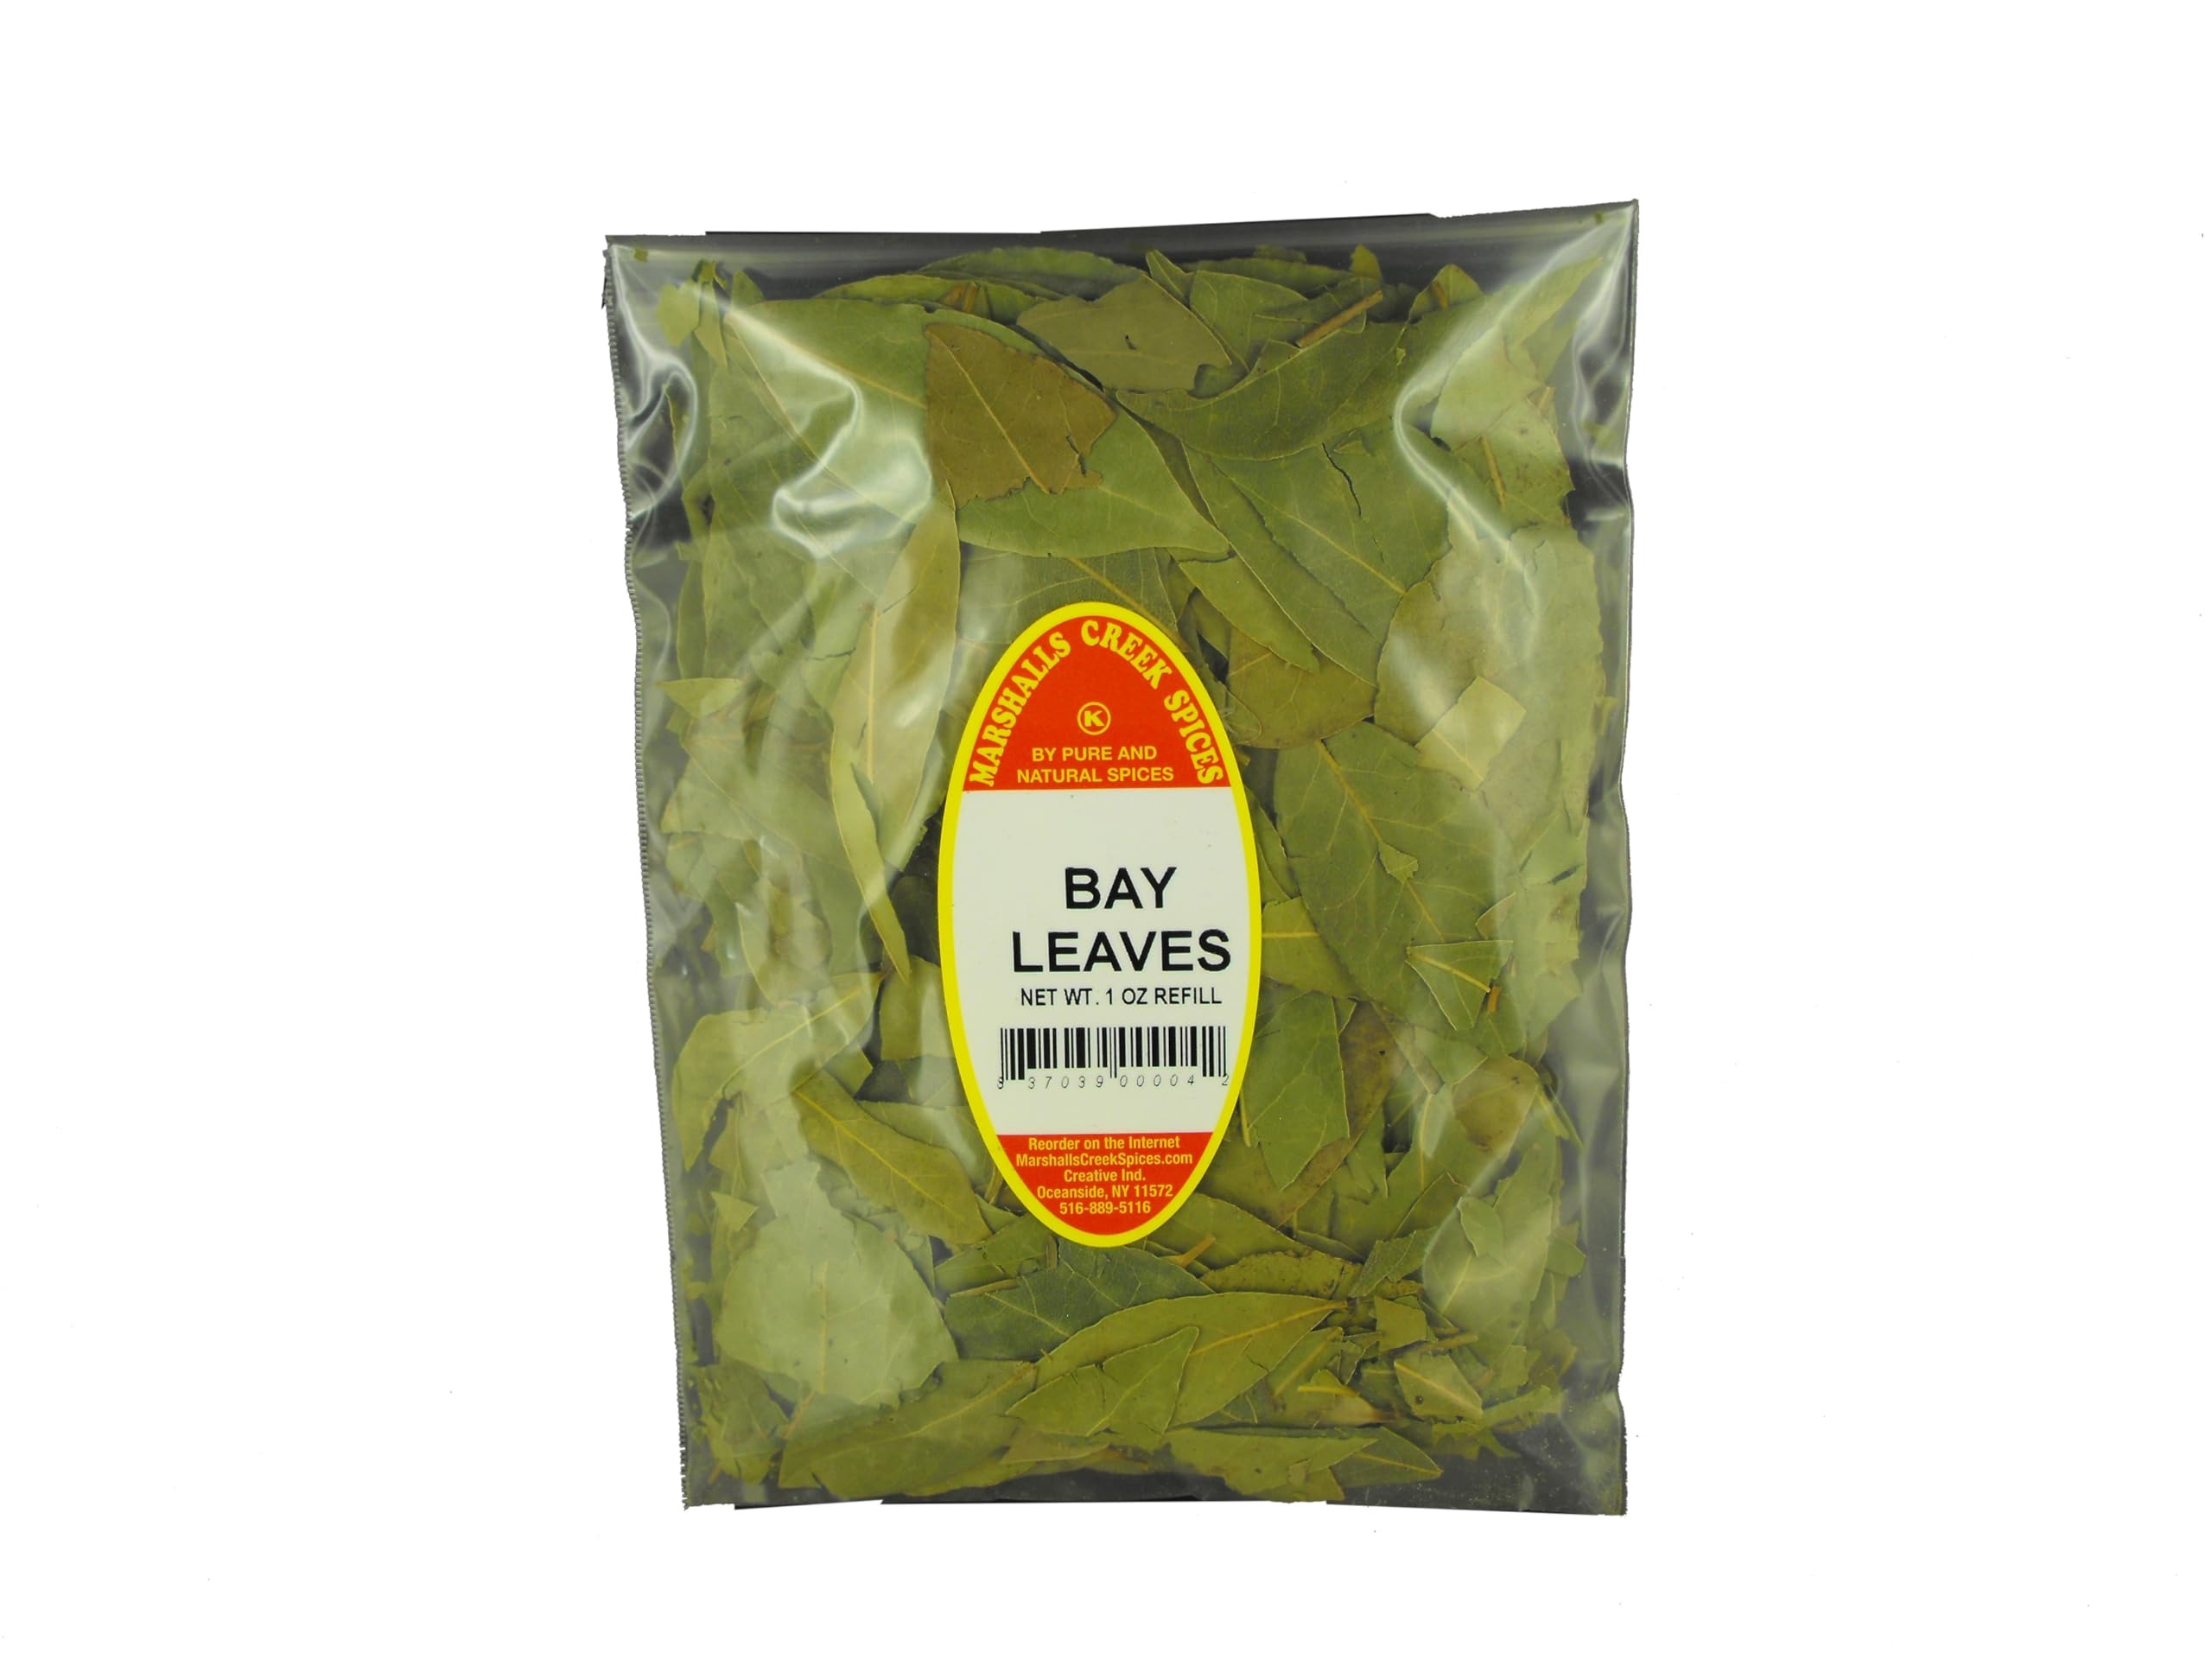
Item Name: Marshall’s Creek Spices Bay Leaves Seasoning Refill, 2 Ounce
Bullet Point 1: Packed weekly
Bullet Point 2: No Fillers
Bullet Point 3: No MSG
Bullet Point 4: All Natural
Value: 2.0
Unit: oz

Price: 9.99